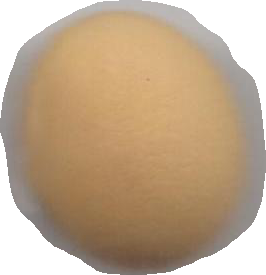
Variety: Dega